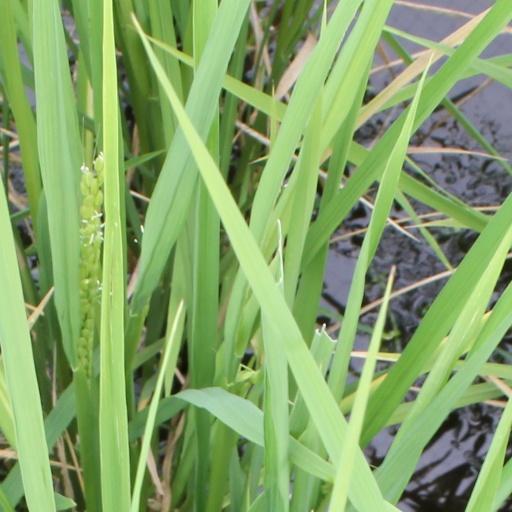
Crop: rice